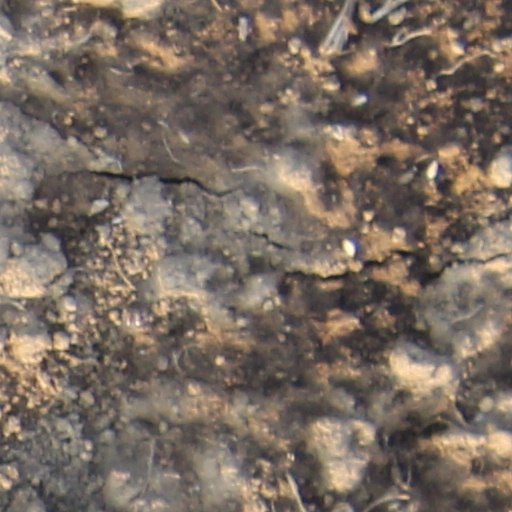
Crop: wheat